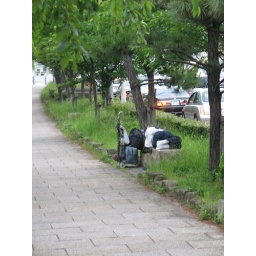
A number of homeless people were spotted around the Kamo river area. This man was sleeping under the cherry trees.